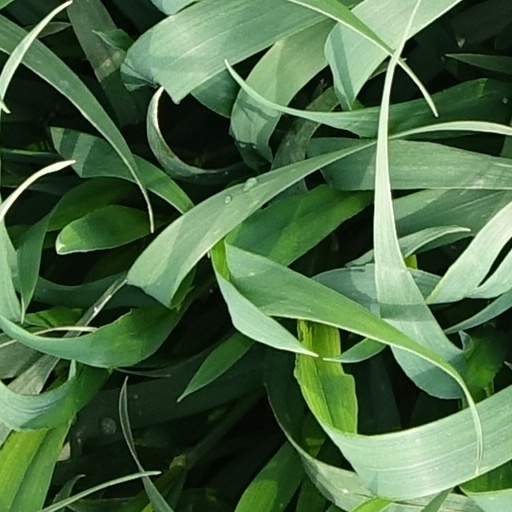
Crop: wheat